Mutton busting

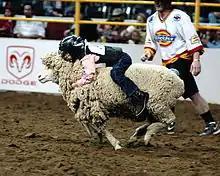
Mutton busting at the National Western Stock Show

Mutton busting is an event held at rodeos similar to bull riding or bronc riding, in which children ride or race sheep.